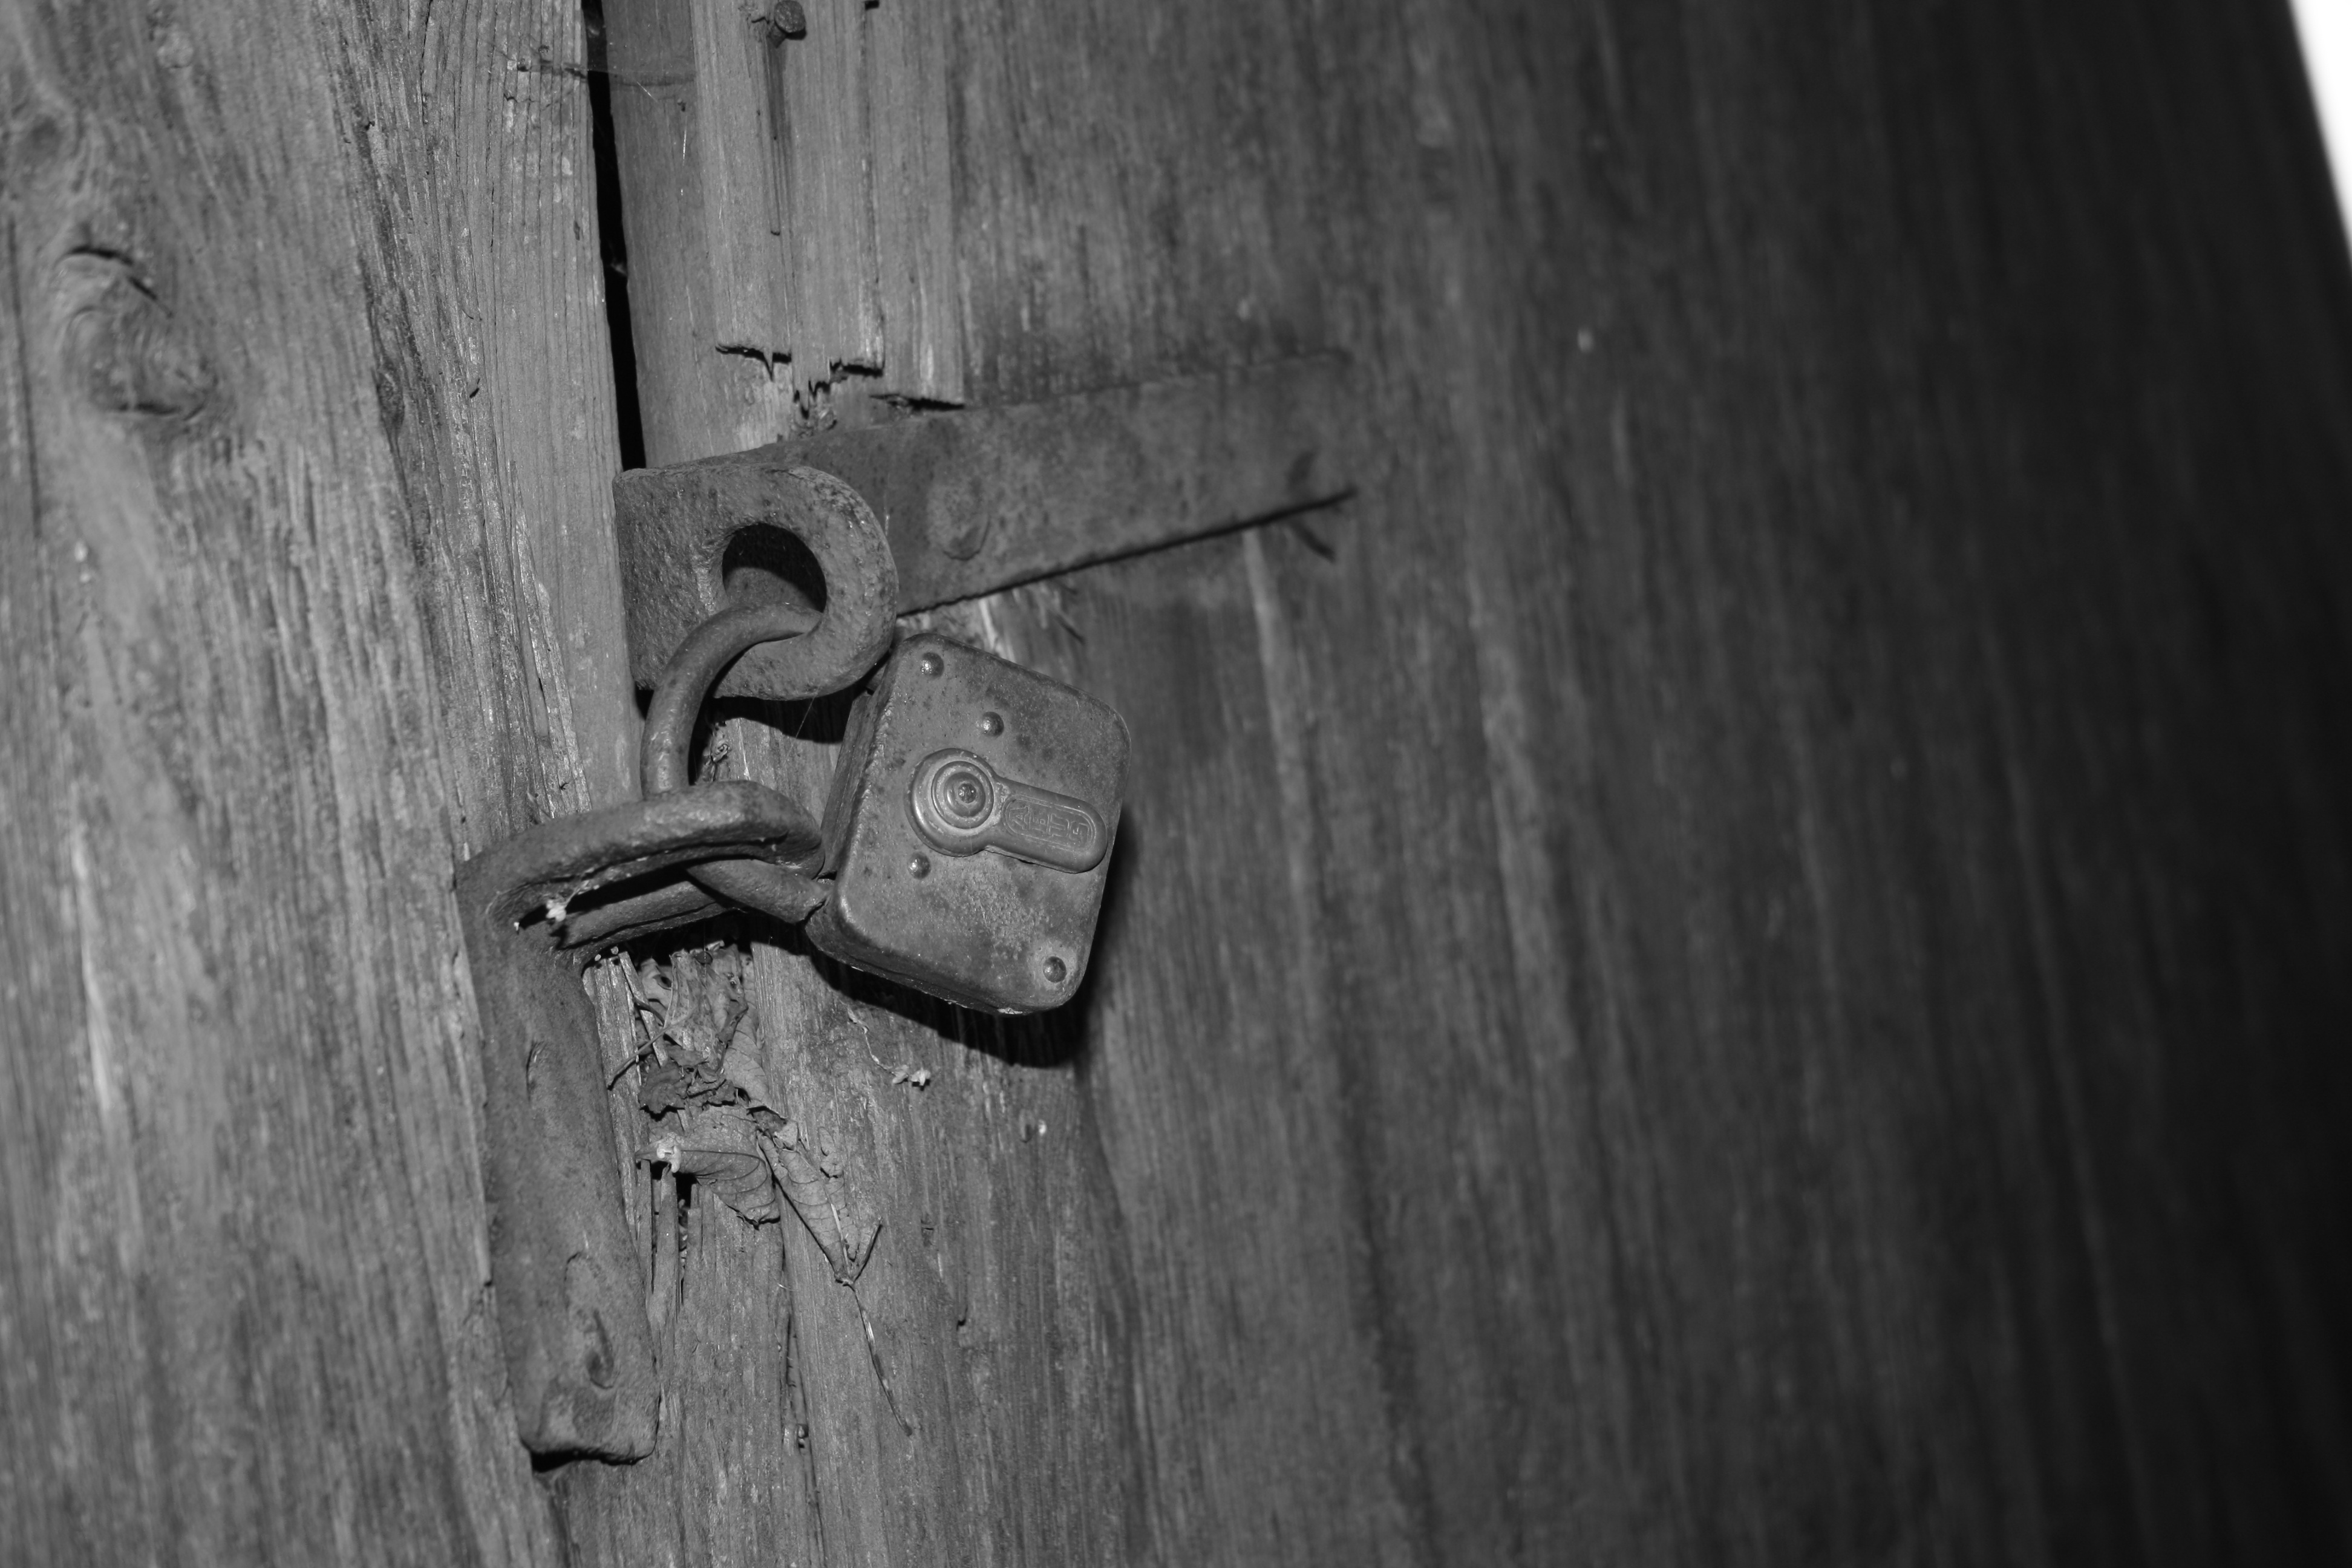
forest, black and white, wood, white, photography, barn, hut, darkness, black, scale, monochrome, padlock, photograph, closed, door lock, run down, completed, forest lodge, monochrome photography